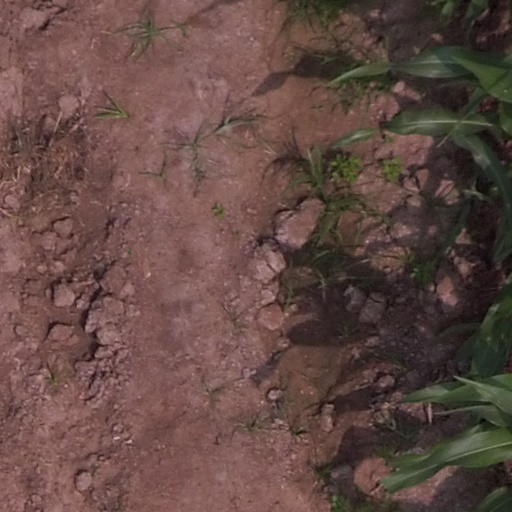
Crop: maize; corn